Tandoor bread

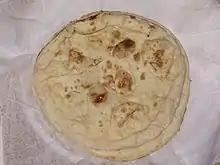
Tandoori roti from Indian state of Uttar Pradesh.

Tandoor bread refers to a bread baked in a clay oven called a "tandoor".